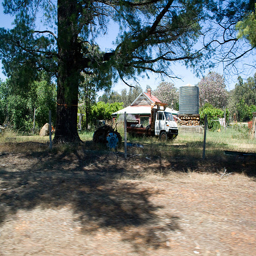
Picture of truck on the other side of a fence in front of a building.
A truck sitting near a large shade tree on a farm.
A tree that is surrounded by some dirt.
A truck parked next to a tall tree on a grassy field.
There is a truck driving underneath a tree.